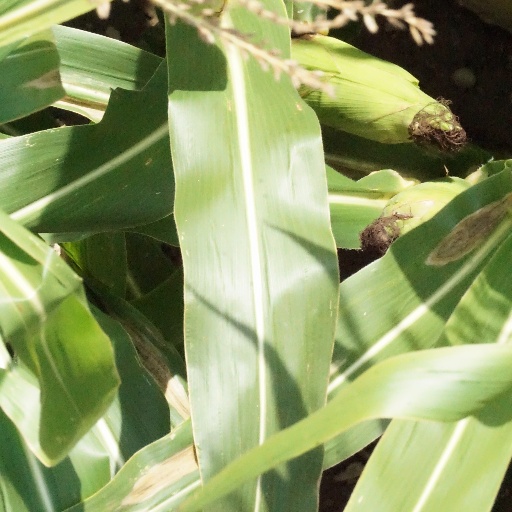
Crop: maize; corn